Alltheniko

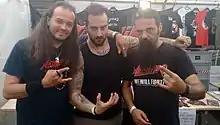
Alltheniko at the Merchandise booth at Summernights Open Air 2018 (Germany)

Alltheniko are an Italian heavy metal band formed in Vercelli in 2002 by Dave Nightfight (vocals and bass), Joe Boneshaker (guitar) and Luke the Idol (drums). The band's name comes from a pun involving the comune of Oldenico. The line-up never changed since the beginning.